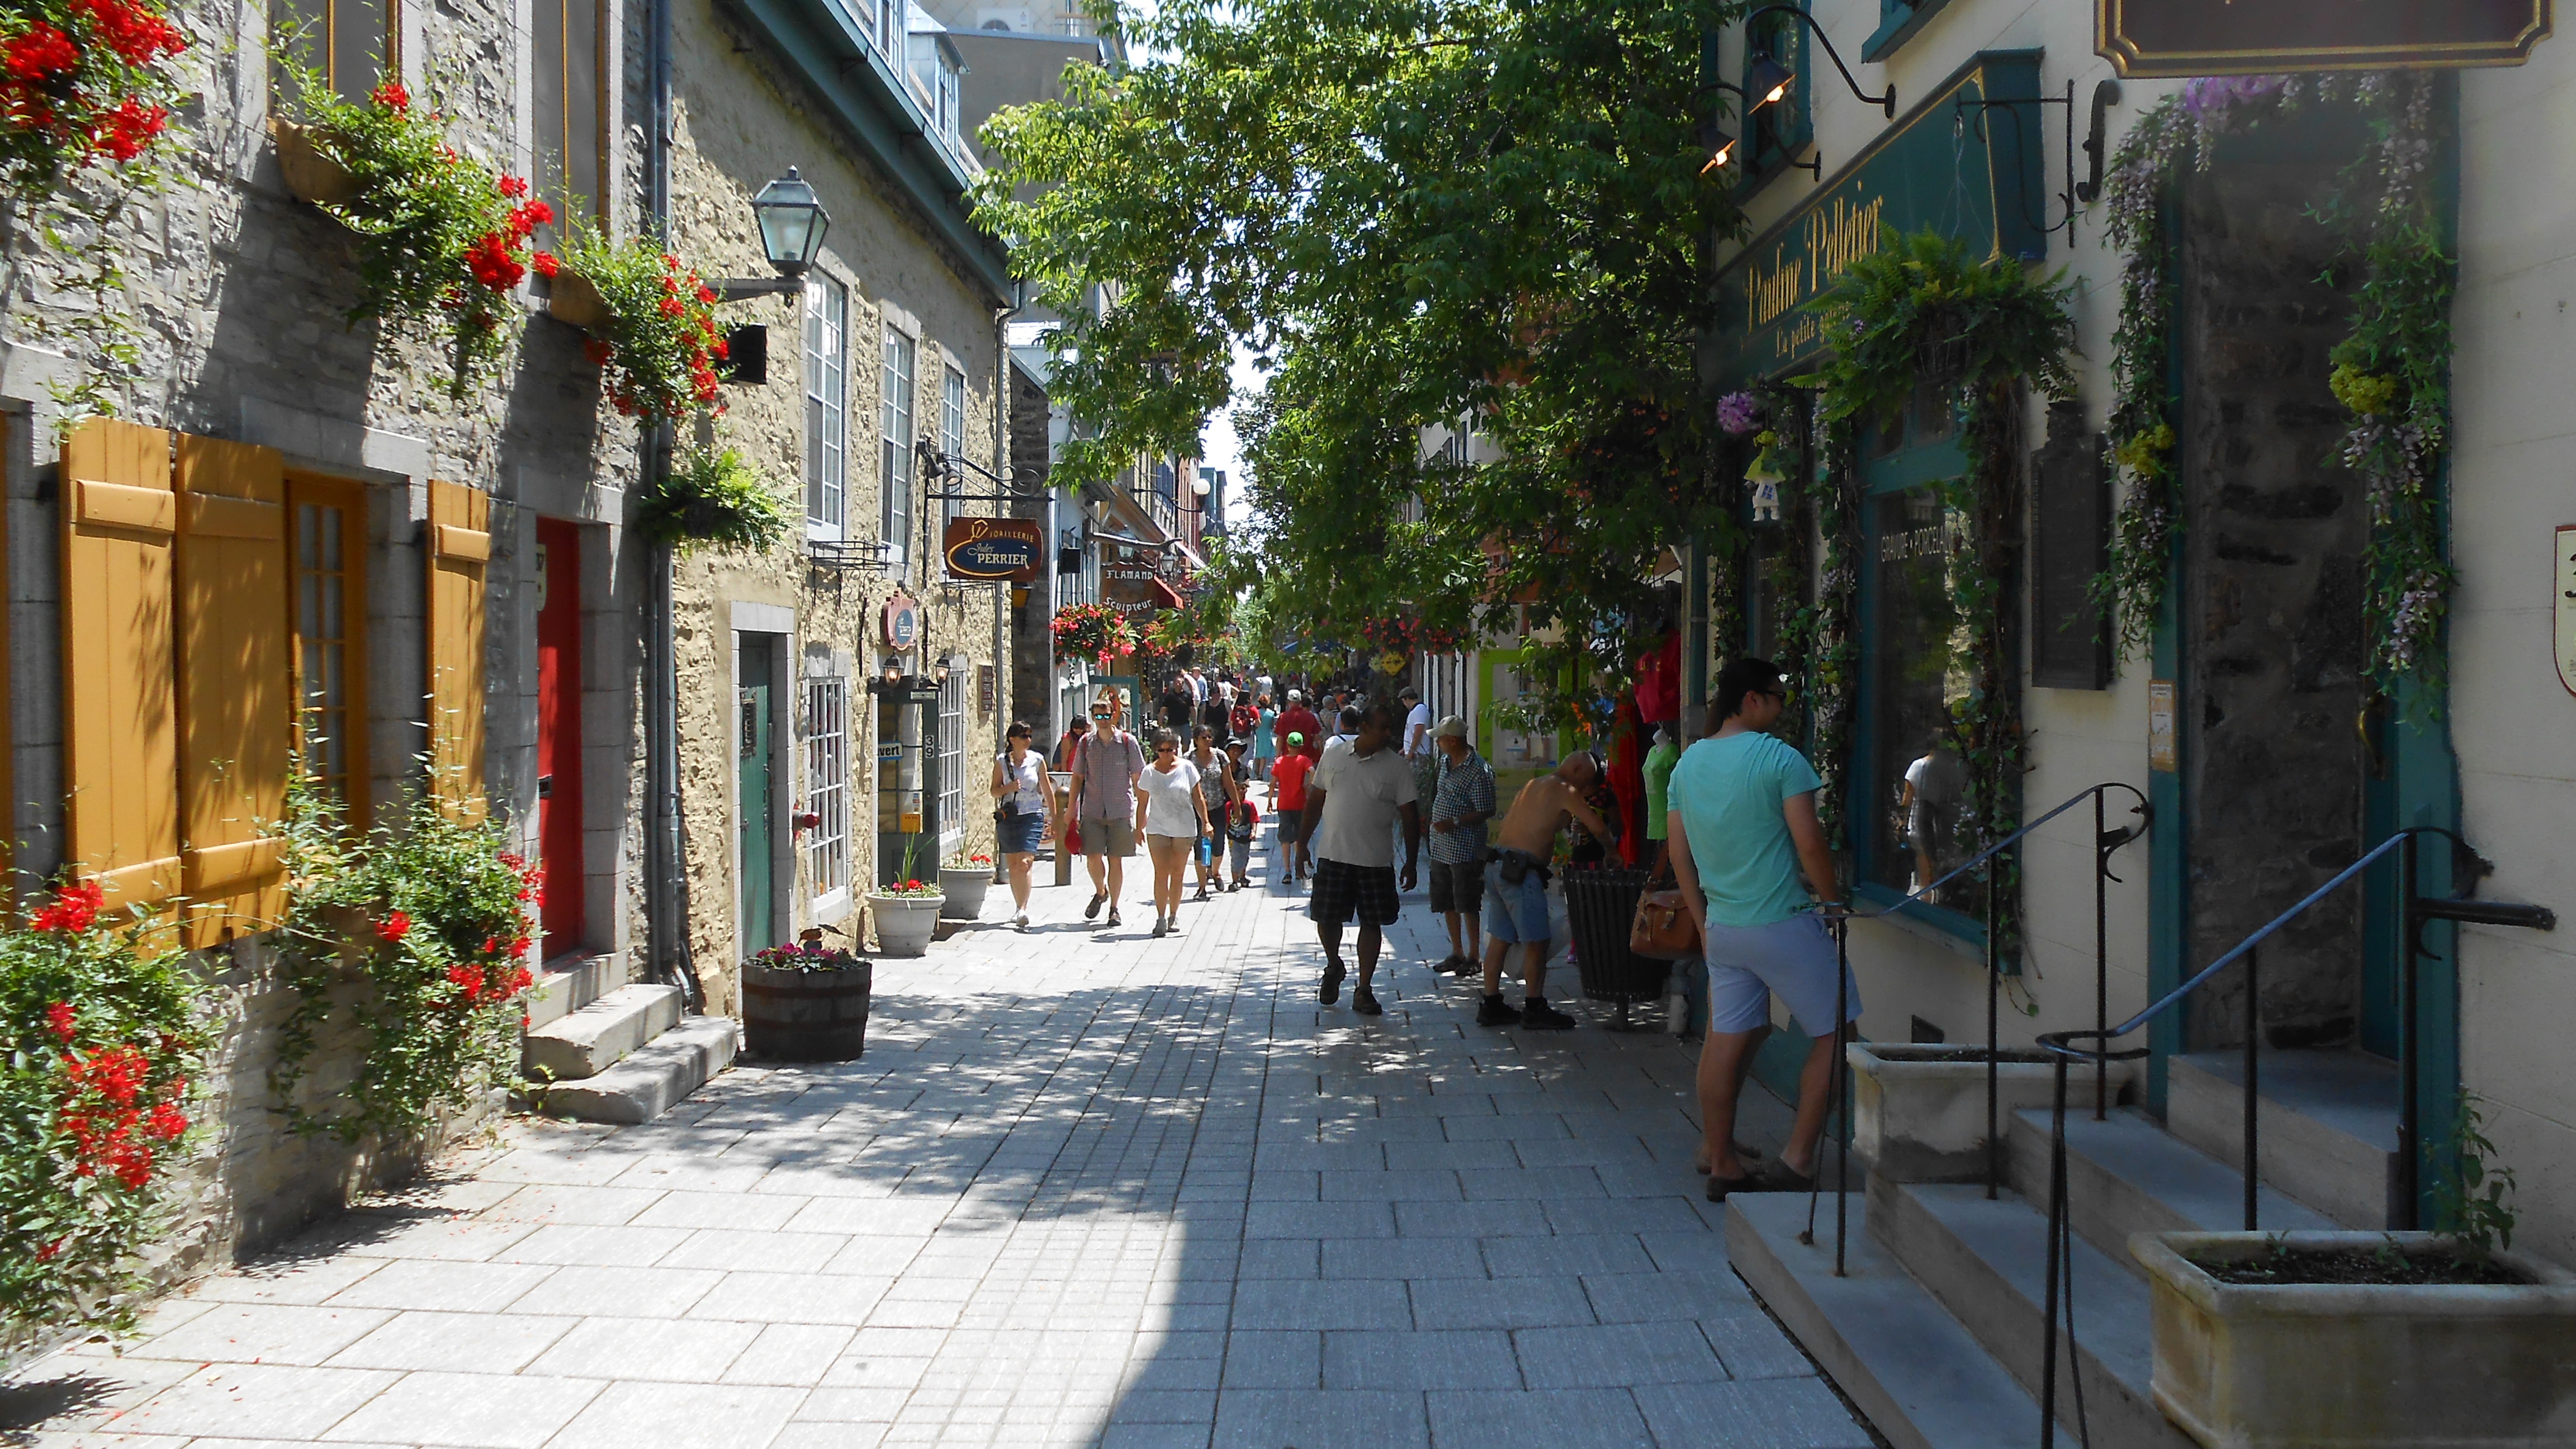
tree, pedestrian, walking, people, plant, road, street, sidewalk, town, alley, city, urban, downtown, facade, shopping, tourism, shops, pedestrians, quebec, stores, neighbourhood, quebec city, mixed use, quartier petit champlain